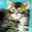
Label: cat